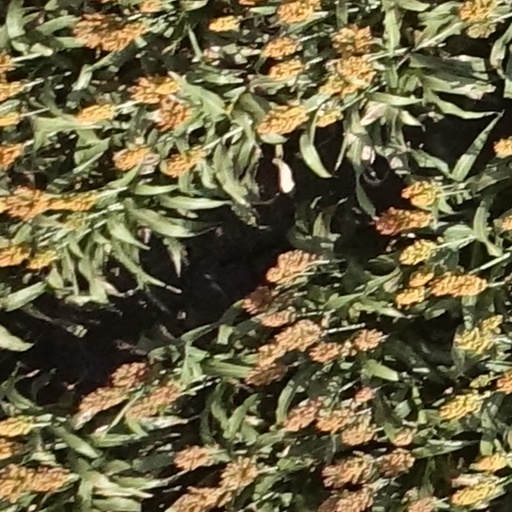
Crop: sorghum